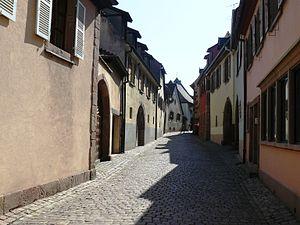
Le centre du village de Gueberschwihr
Gueberschwihr [gebɛʁʃviʁ] est une commune française située dans le département du Haut-Rhin, en région Grand Est.